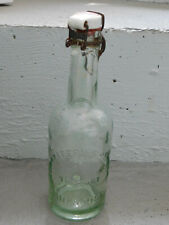
Label: glass